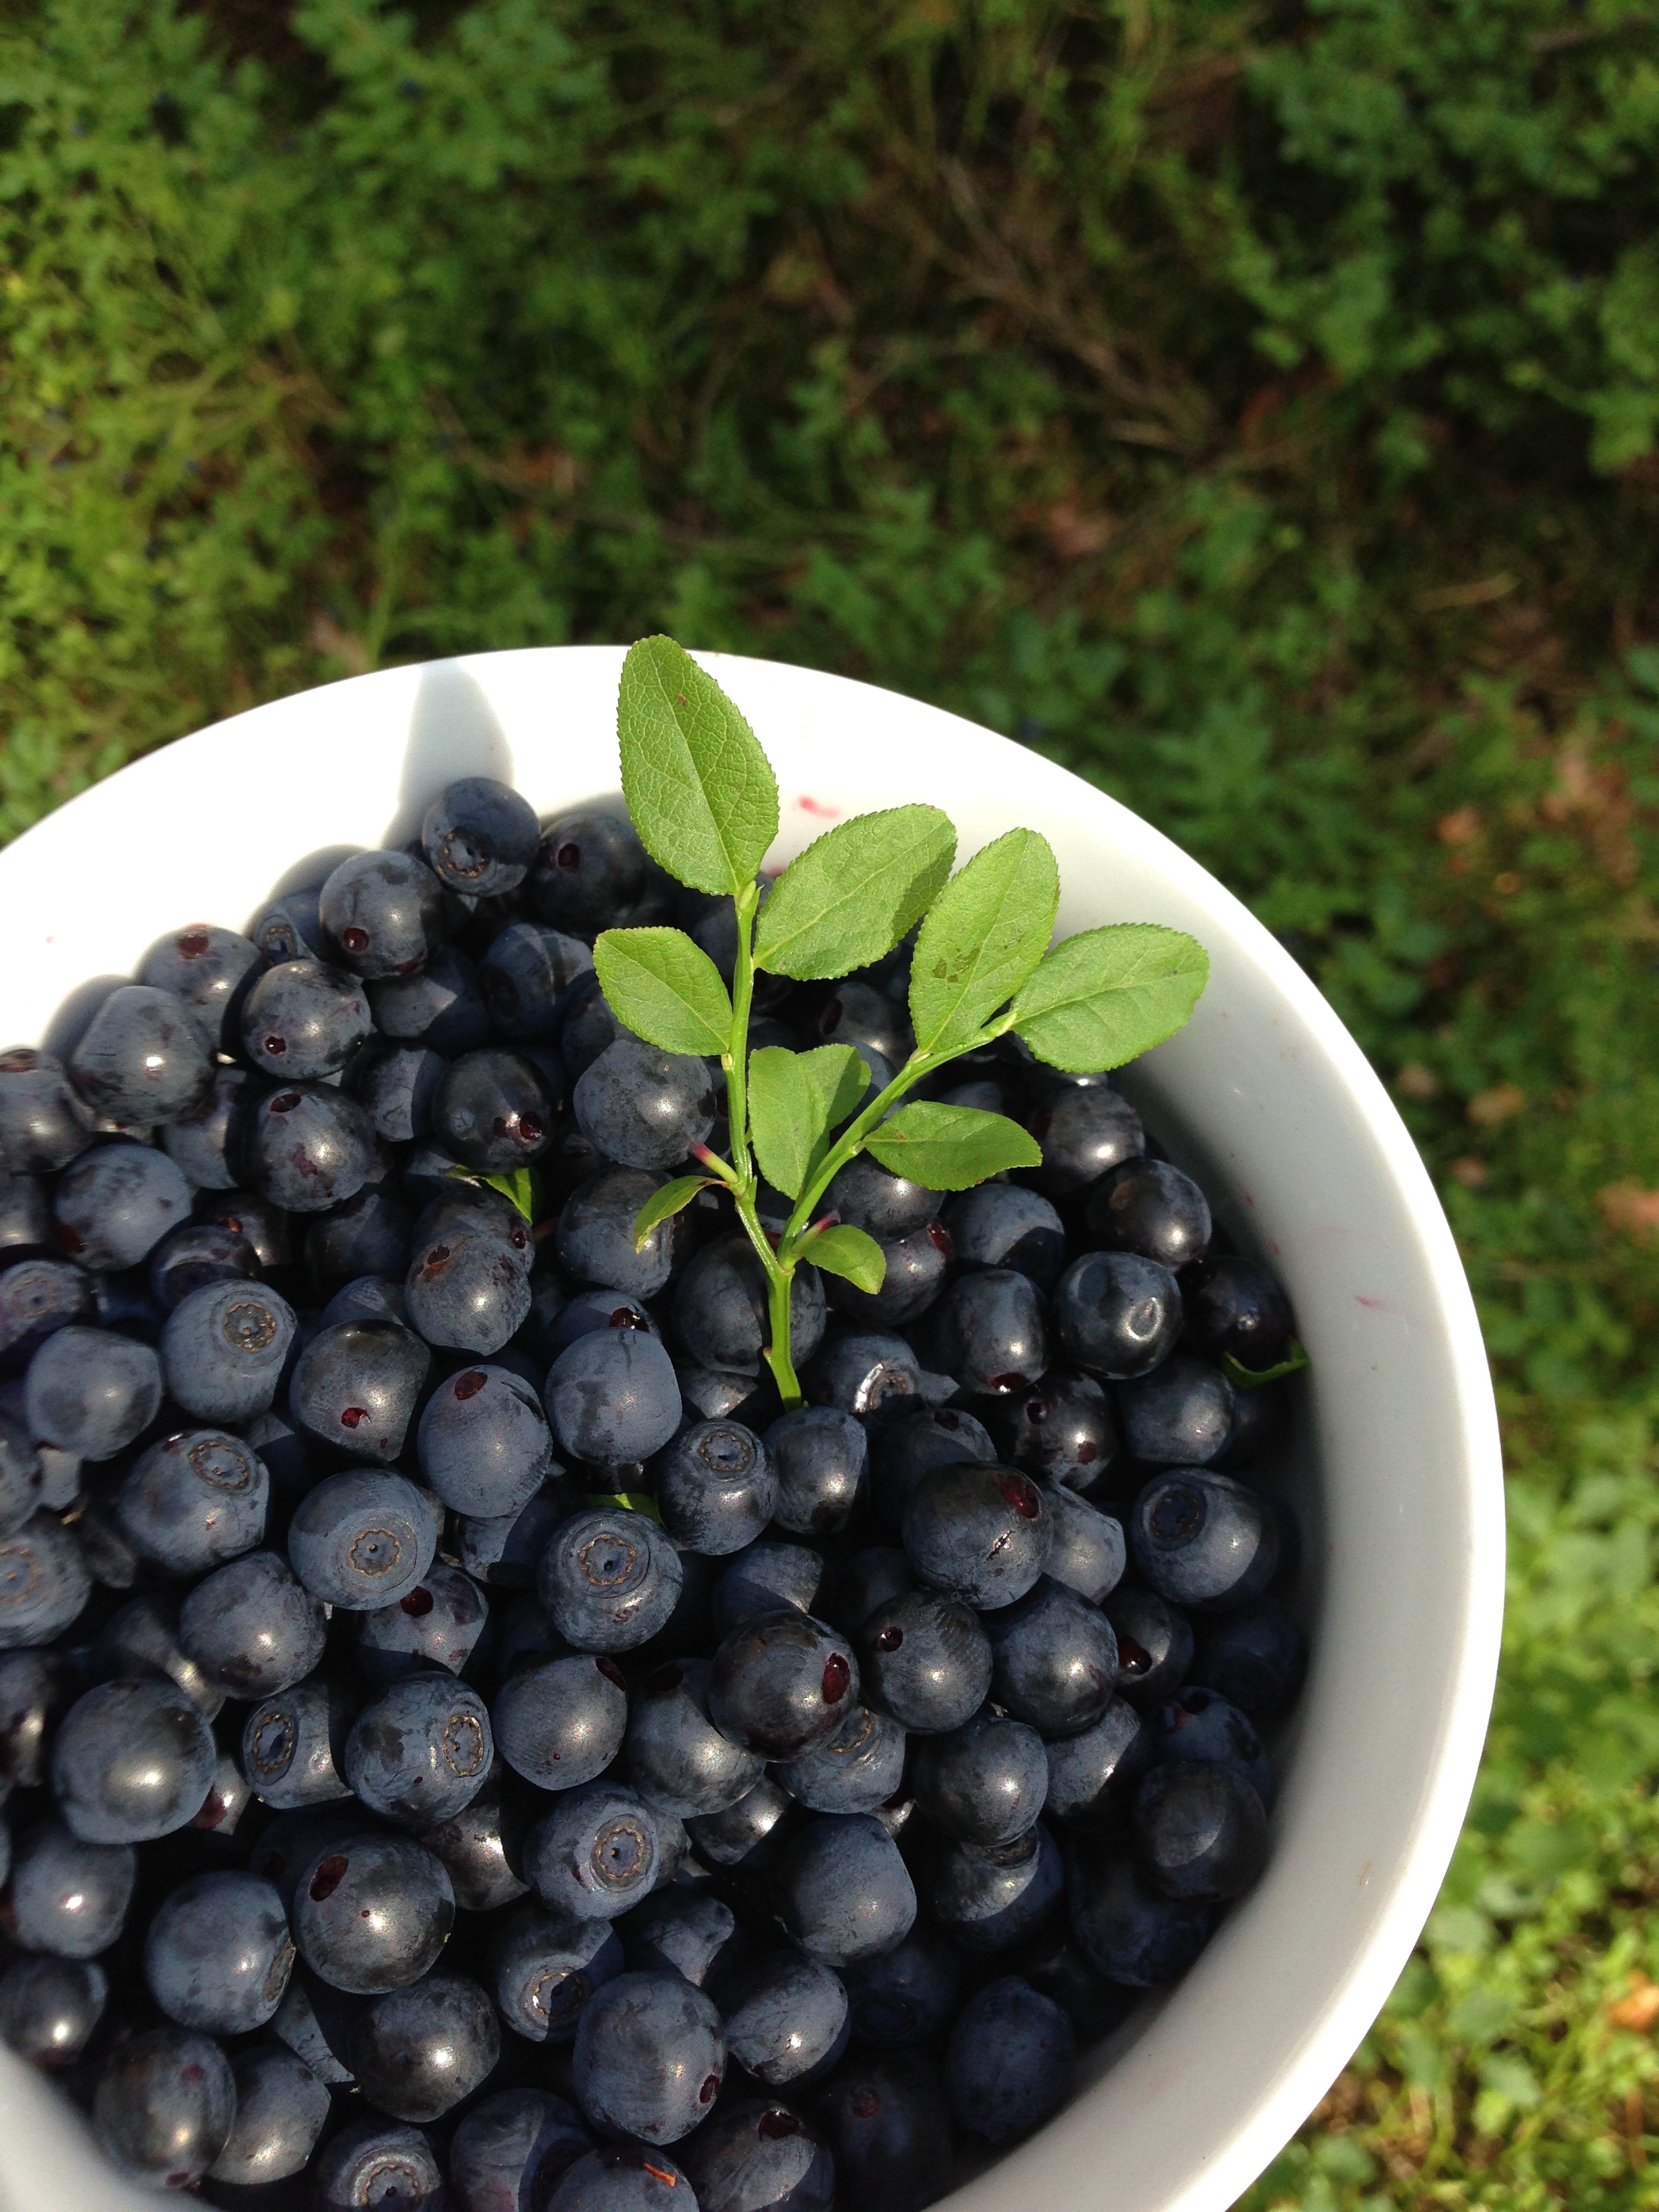
food, fruit, berry, plant, produce, blackberry, zante currant, land plant, chokeberry, flowering plant, damson, bilberry, huckleberry, shrub